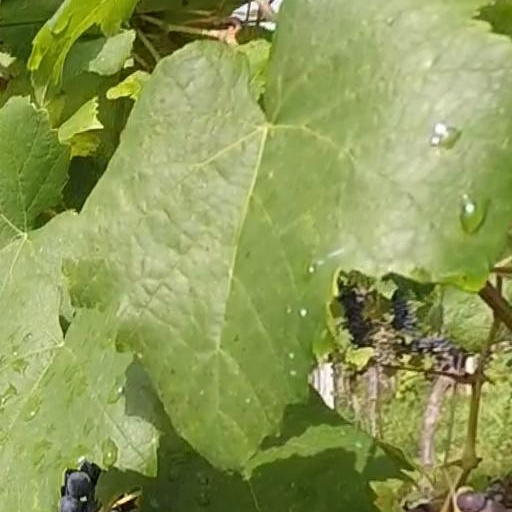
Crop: grape